George Henson Estes

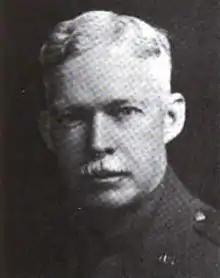
From the Spring 1969 issue of "Assembly" magazine

George Henson Estes Jr. (January 30, 1873 – July 2, 1969) was a United States Army officer in the late 19th and early 20th centuries.